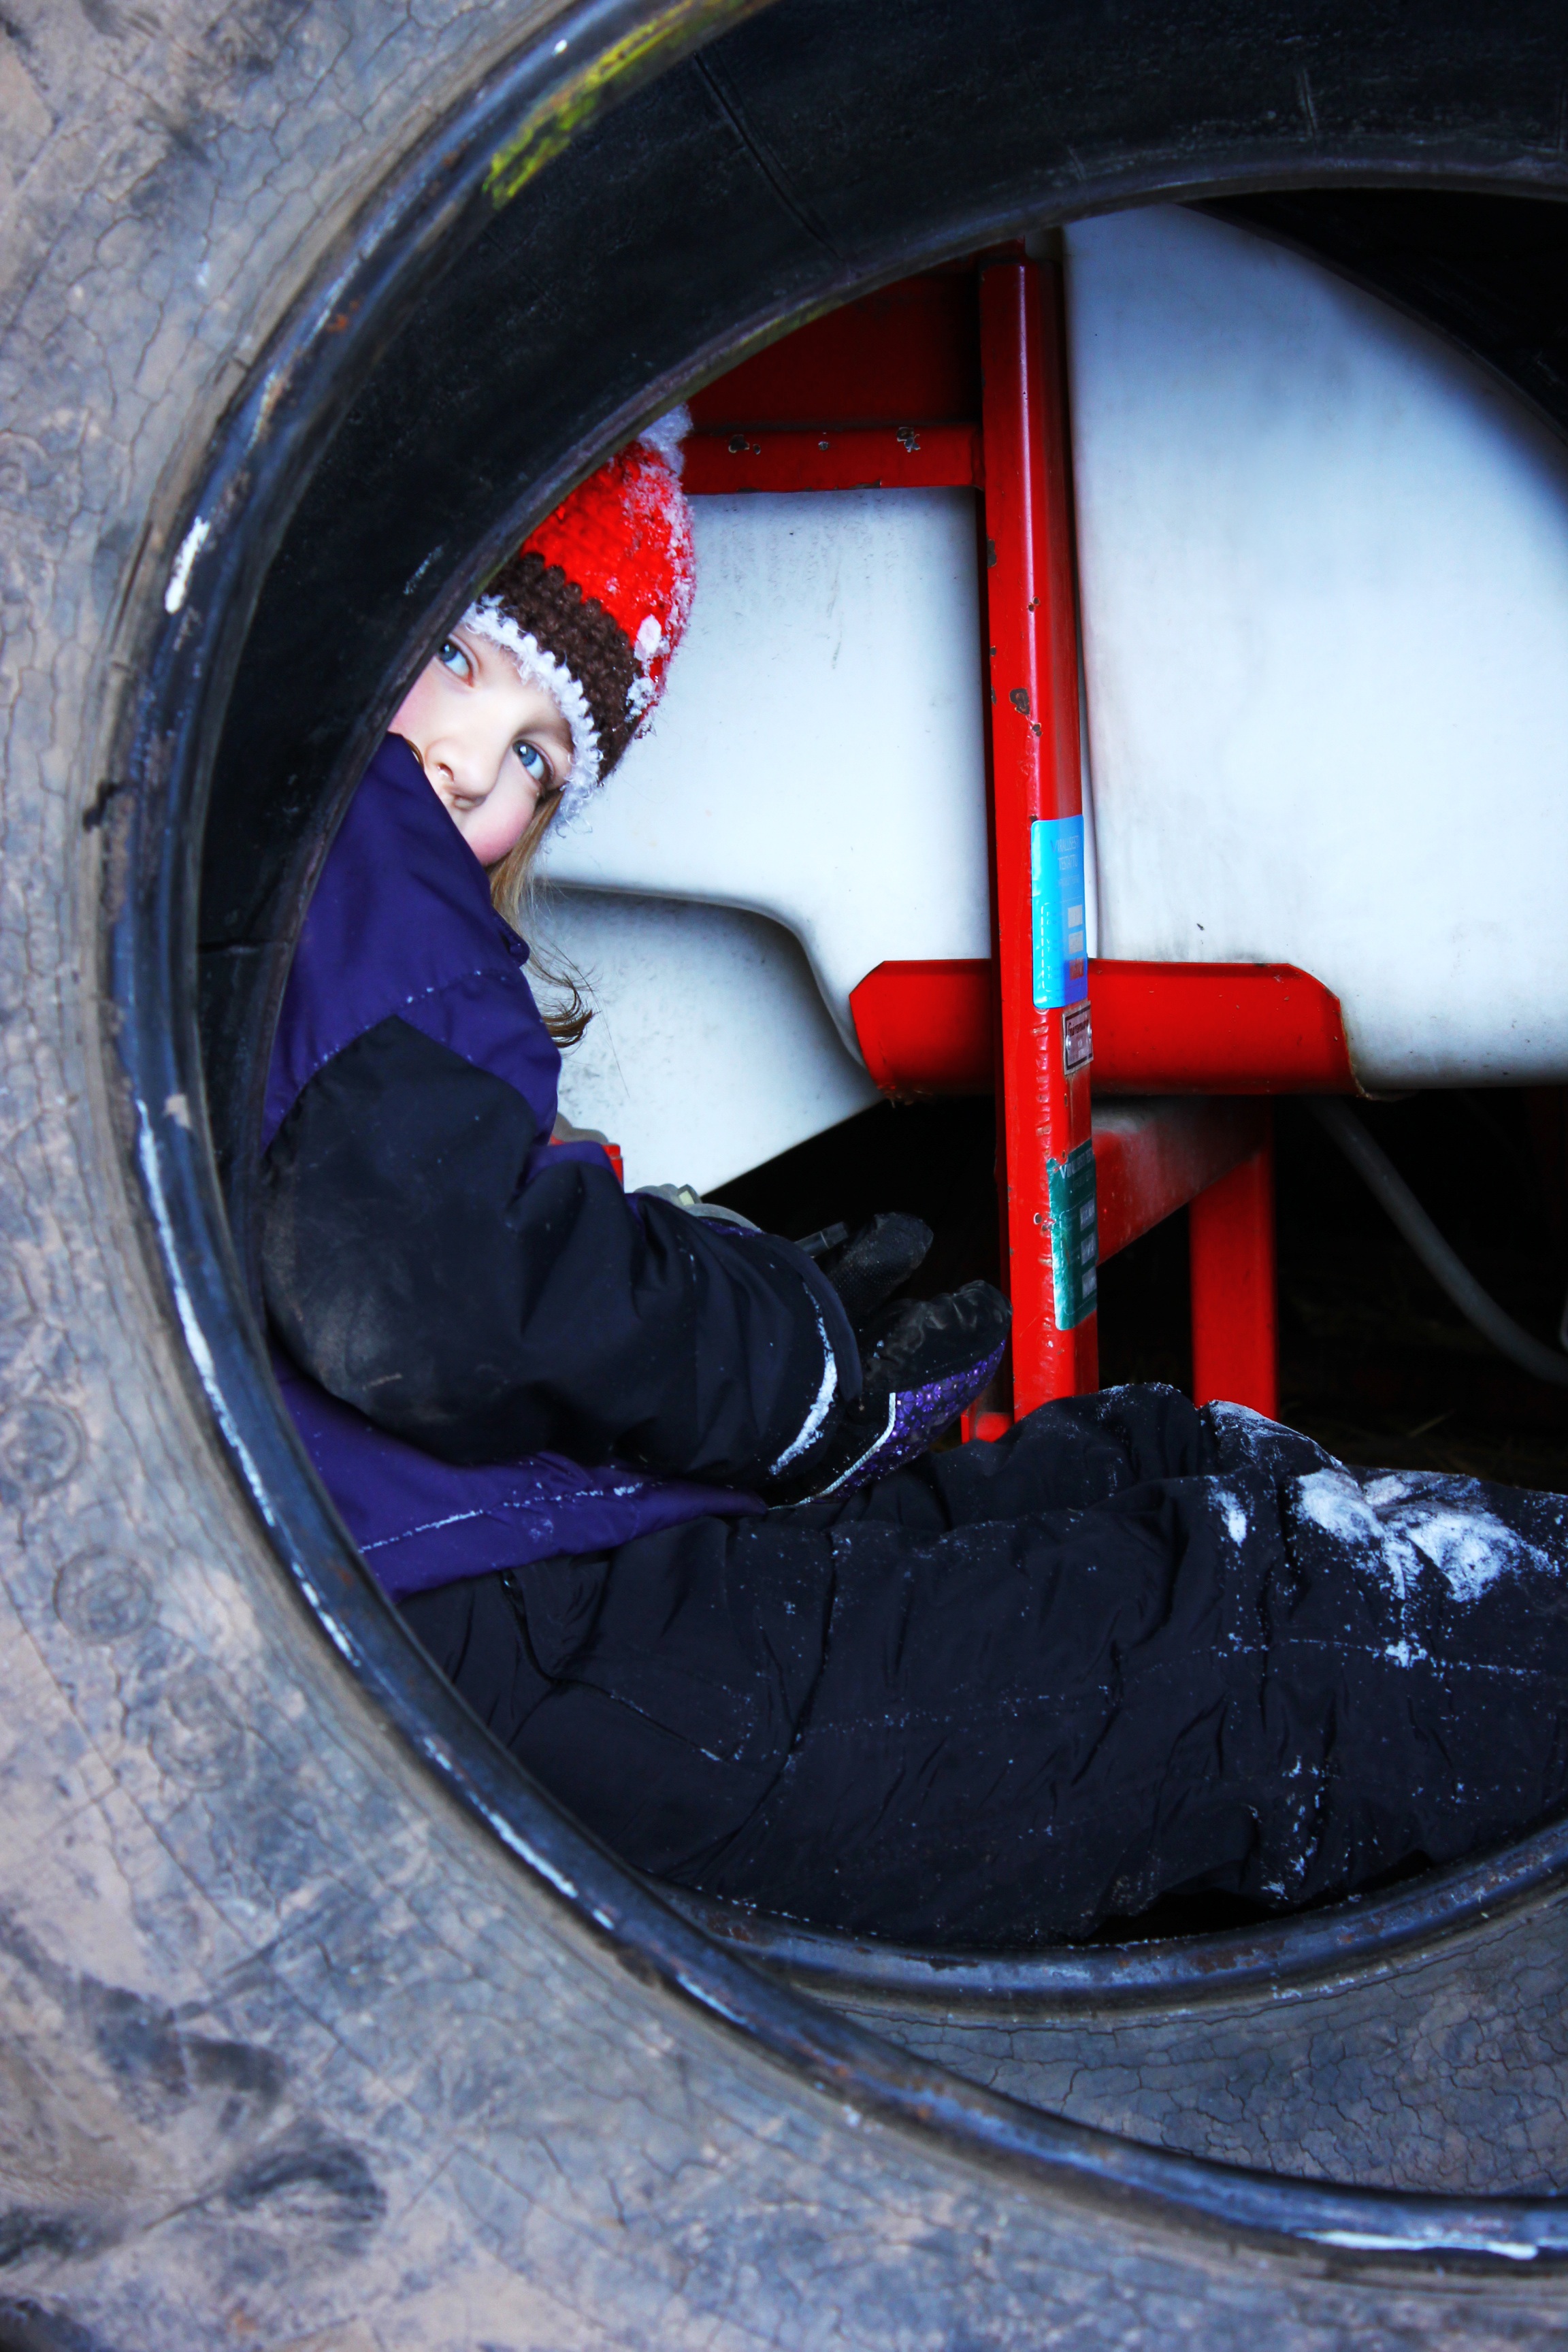
man, light, girl, photography, wheel, window, glass, driving, red, vehicle, color, blue, black, tire, hide and seek, fisheye lens, automotive tire